Kat Meoz

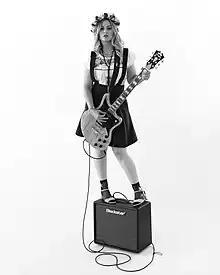
Kat Meoz is endorsed by Blackstar Amplification and D'Angelico Guitars

The first ever televised composition from Meoz was the theme song for show Knock First which ran on ABC Family for 6 episodes in its second season from 2003-2004.